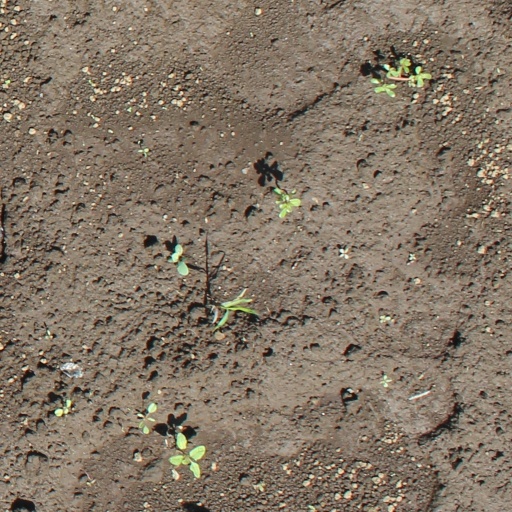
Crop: soybean